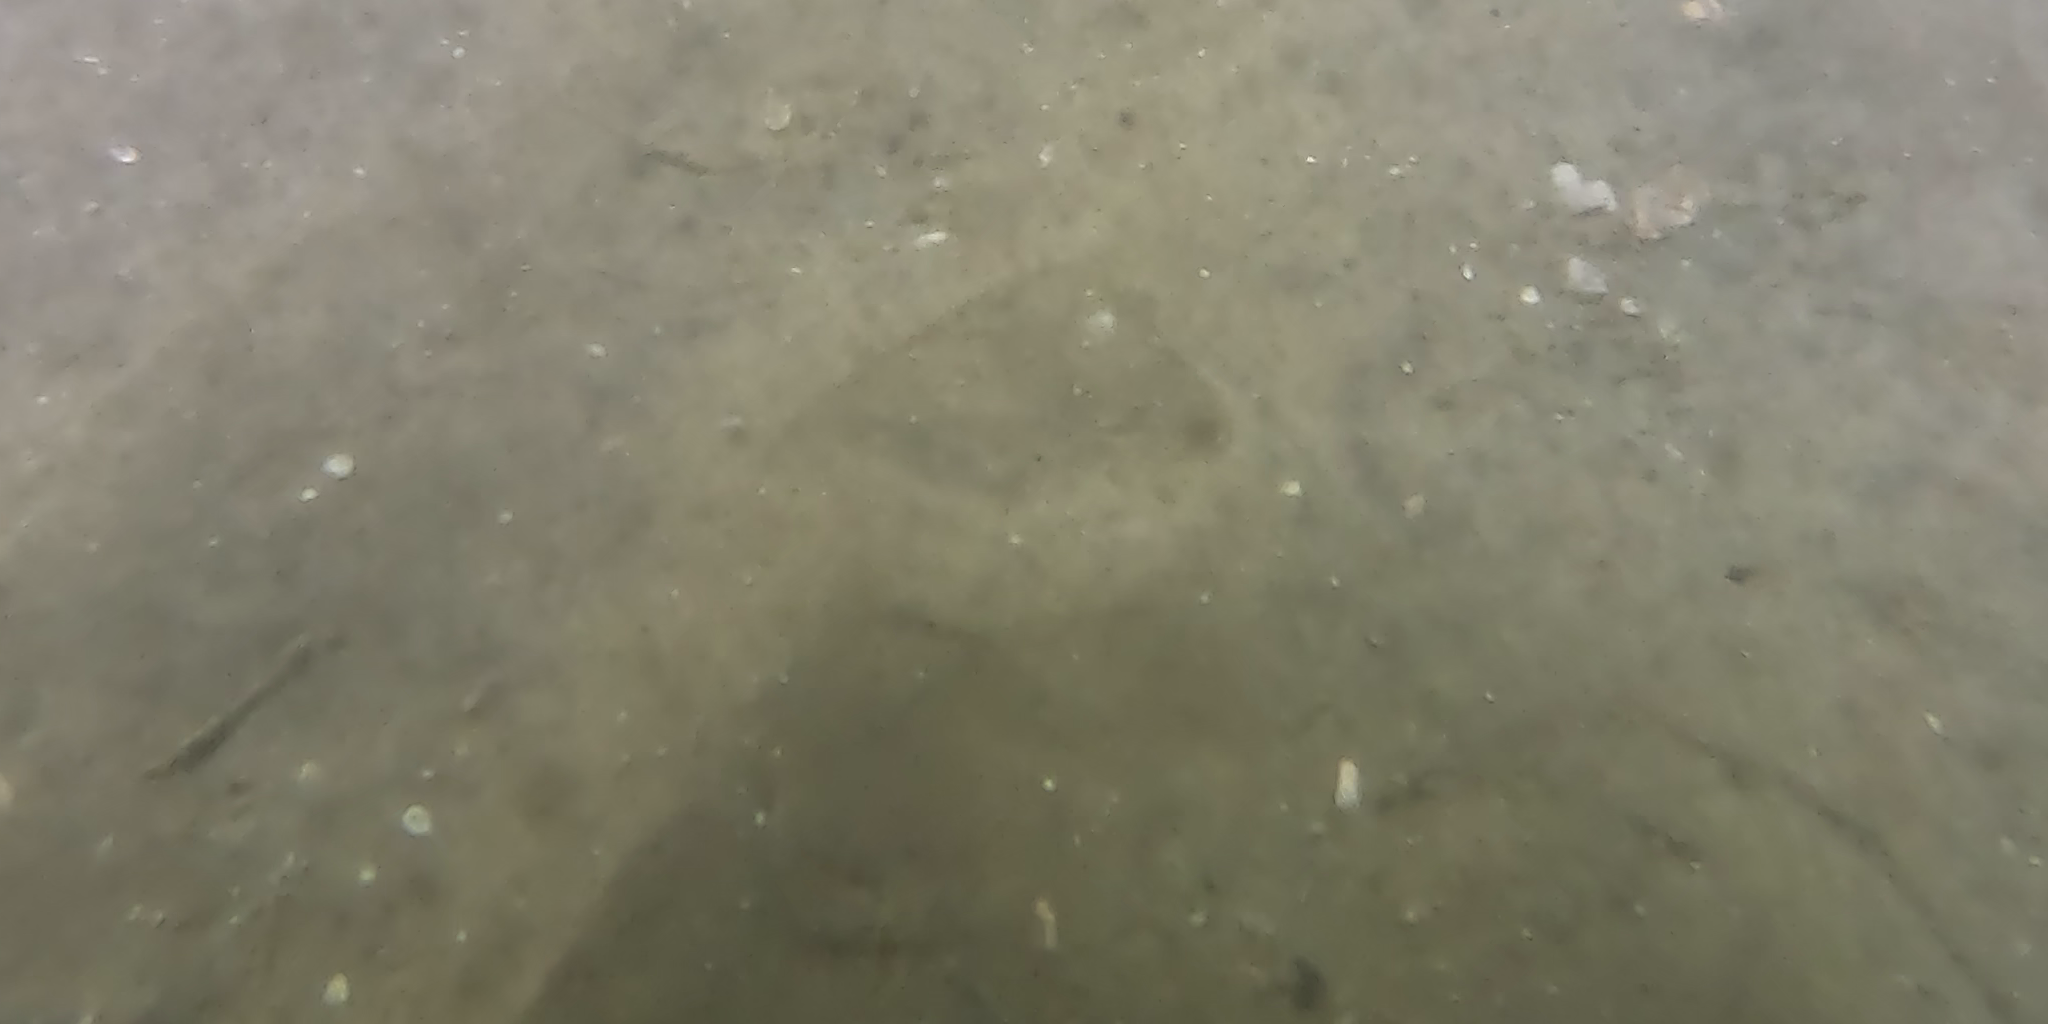
Seabed habitat: sand